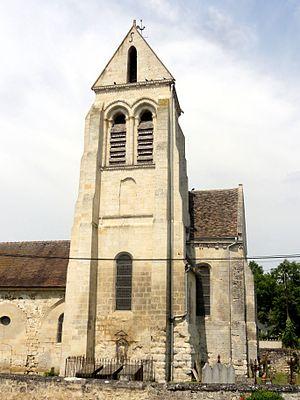
Vue depuis le sud.
L'église Notre-Dame de Pondron est une église catholique paroissiale située à Fresnoy-la-Rivière, dans l'Oise, en France. Elle est, pour l'essentiel, de style gothique primitif, et a été édifiée en deux campagnes rapprochées, entre la fin du XIIᵉ et le début du XIIIᵉ siècle, en réutilisant les murs latéraux d'une vieille nef romane du début du XIIᵉ siècle, qui a été prolongée vers l'ouest et munie d'un nouveau portail. L'église Notre-Dame fournit notamment un exemple d'un petit chœur carré de deux courtes travées à clocher en bâtière latéral ; avec une chapelle à niche d'autel dans la base du clocher ; un chevet initialement éclairé par une unique fenêtre ; des formerets retombant sur des culs-de-lampe sculptés de têtes humaines ; et une bâtière du clocher disposé perpendiculairement à l'axe de l'édifice. Le clocher central est la règle dans la région, et les chevets plats sont le plus souvent ajourés d'un triplet. L'on note également des partis archaïsants, notamment l'emploi de contreforts plats d'allure romane et de baies en plein cintre encore au début du XIIIᵉ siècle.